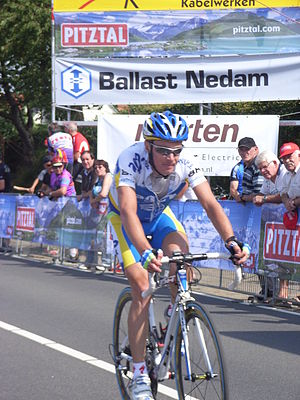
Christophe Edaleine
Christophe Edaleine er en fransk professionel cykelrytter, som cykler for det professionelle cykelhold Ag2r-La Mondiale.